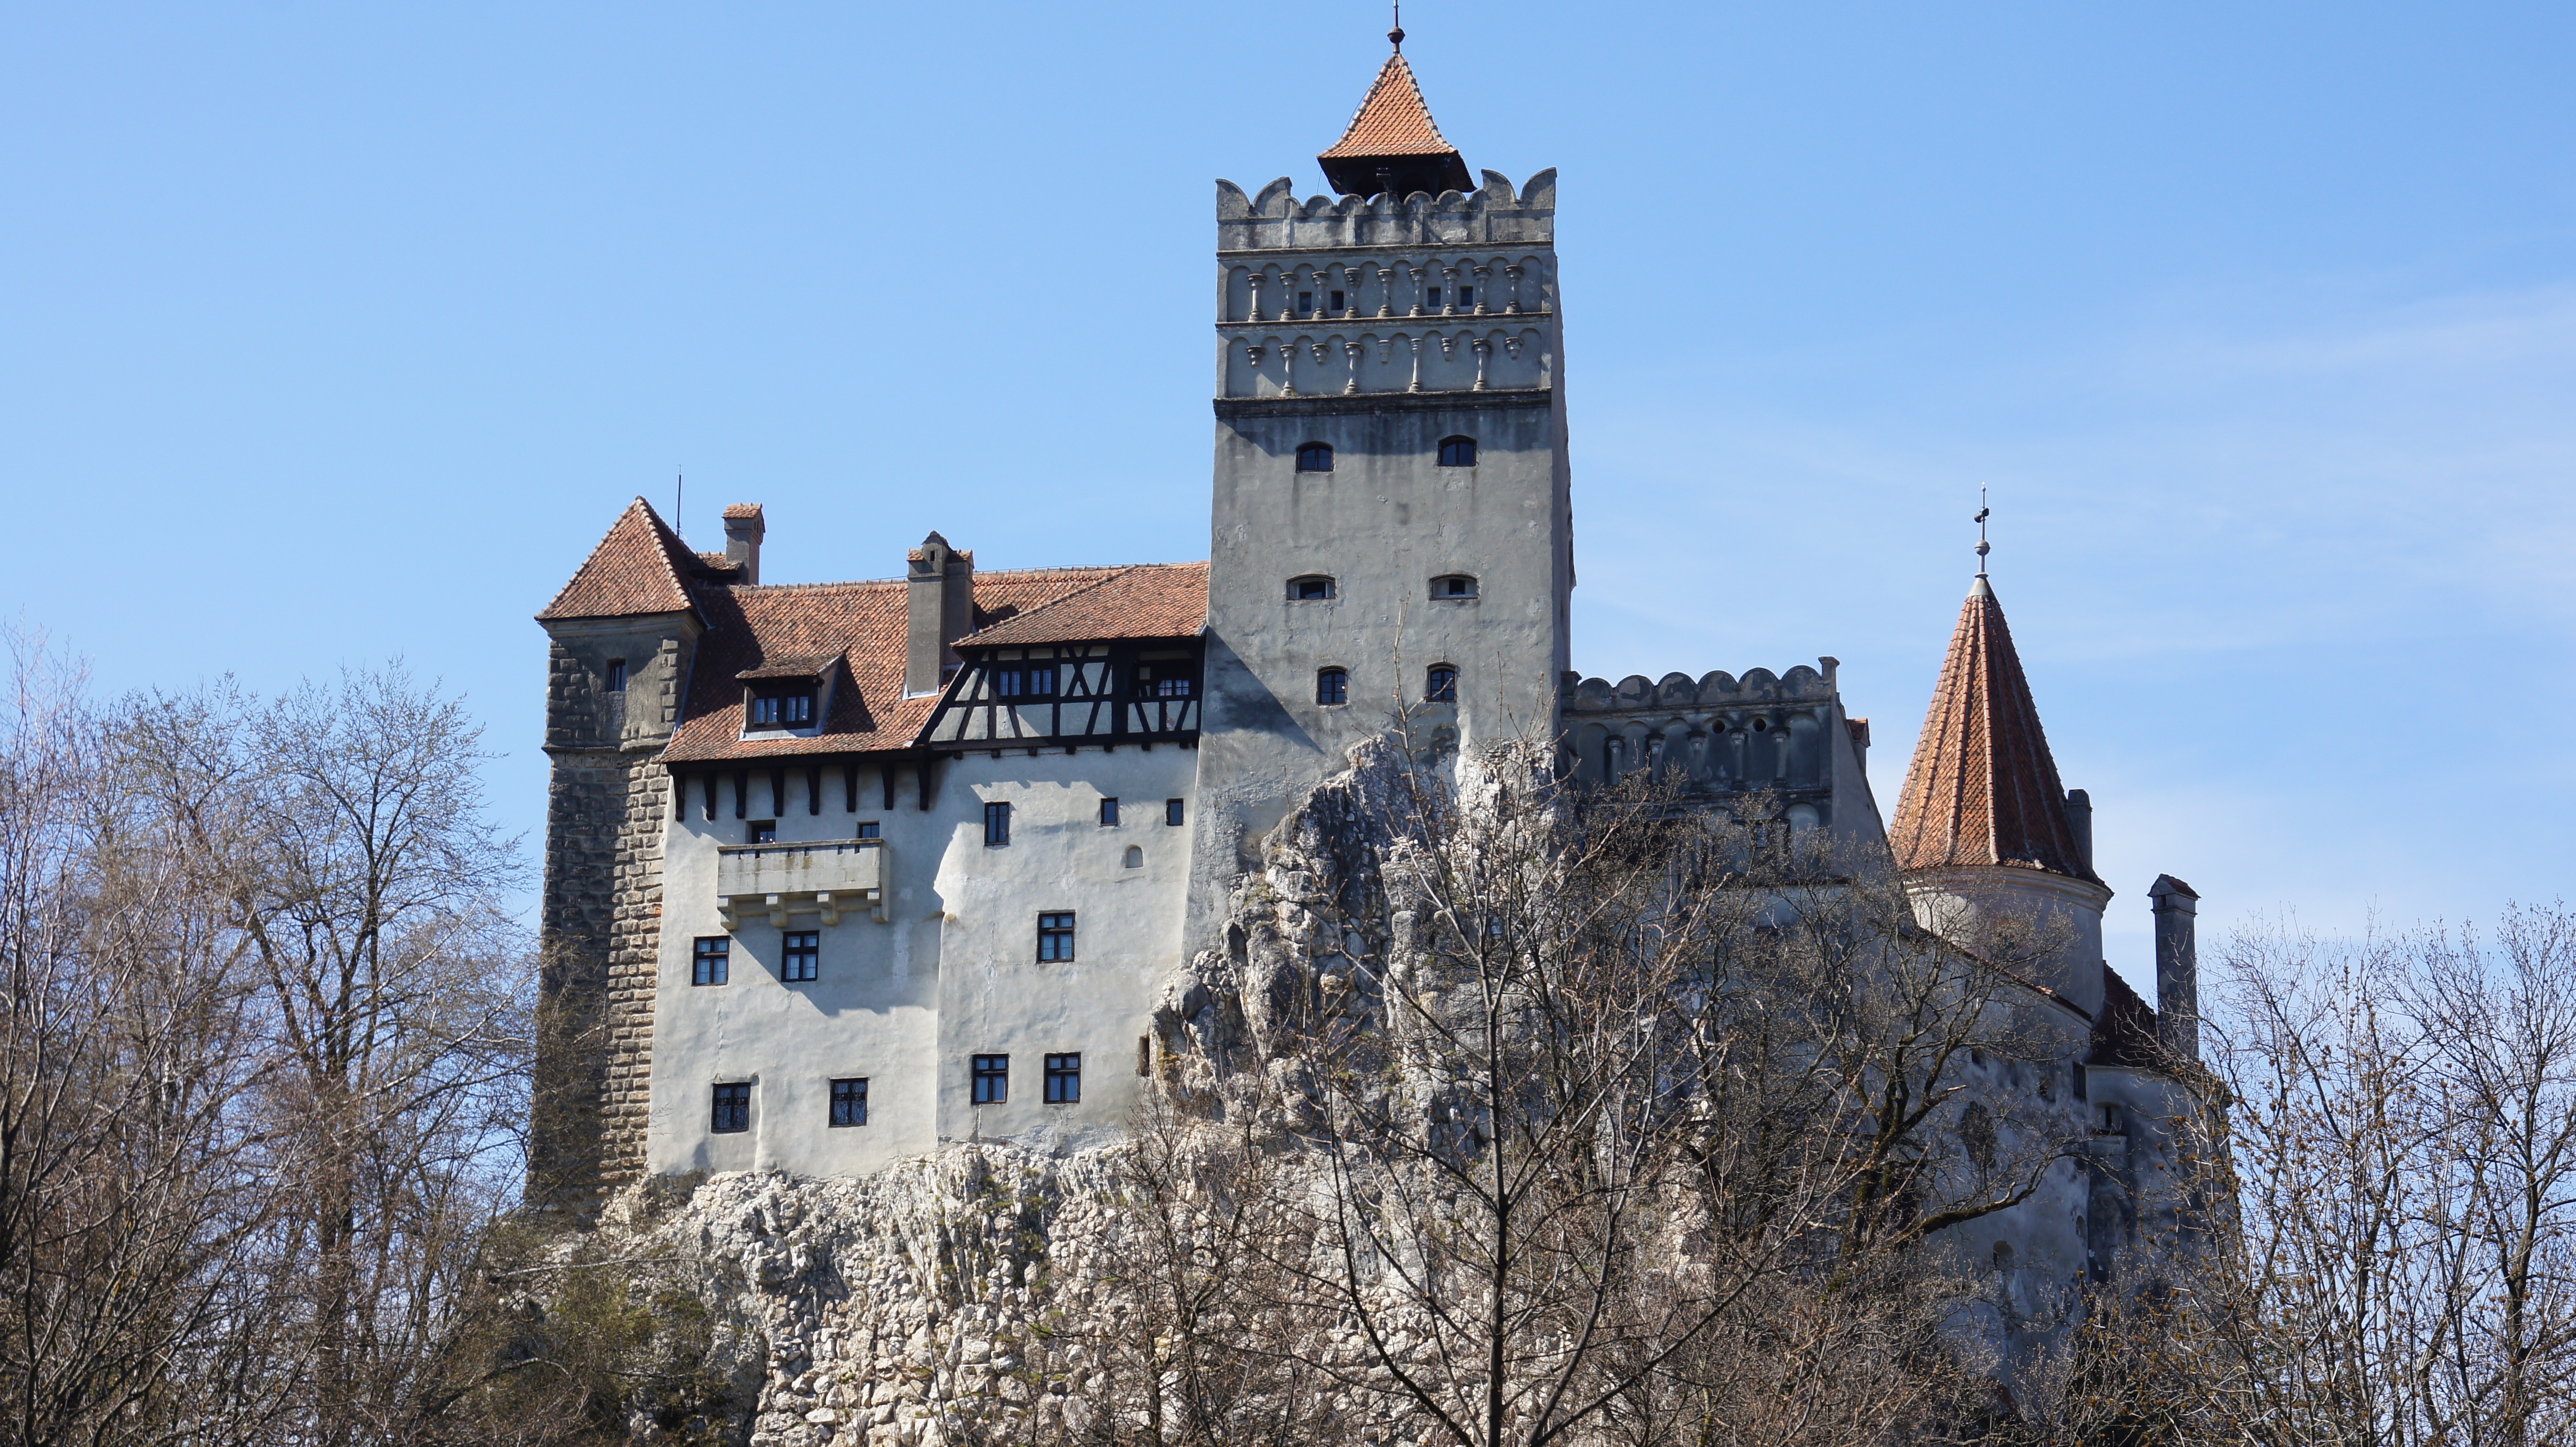
building, chateau, tower, castle, bell tower, dracula, romania, bran, bran castle, bram stoker, vlad iii, epe, water castle